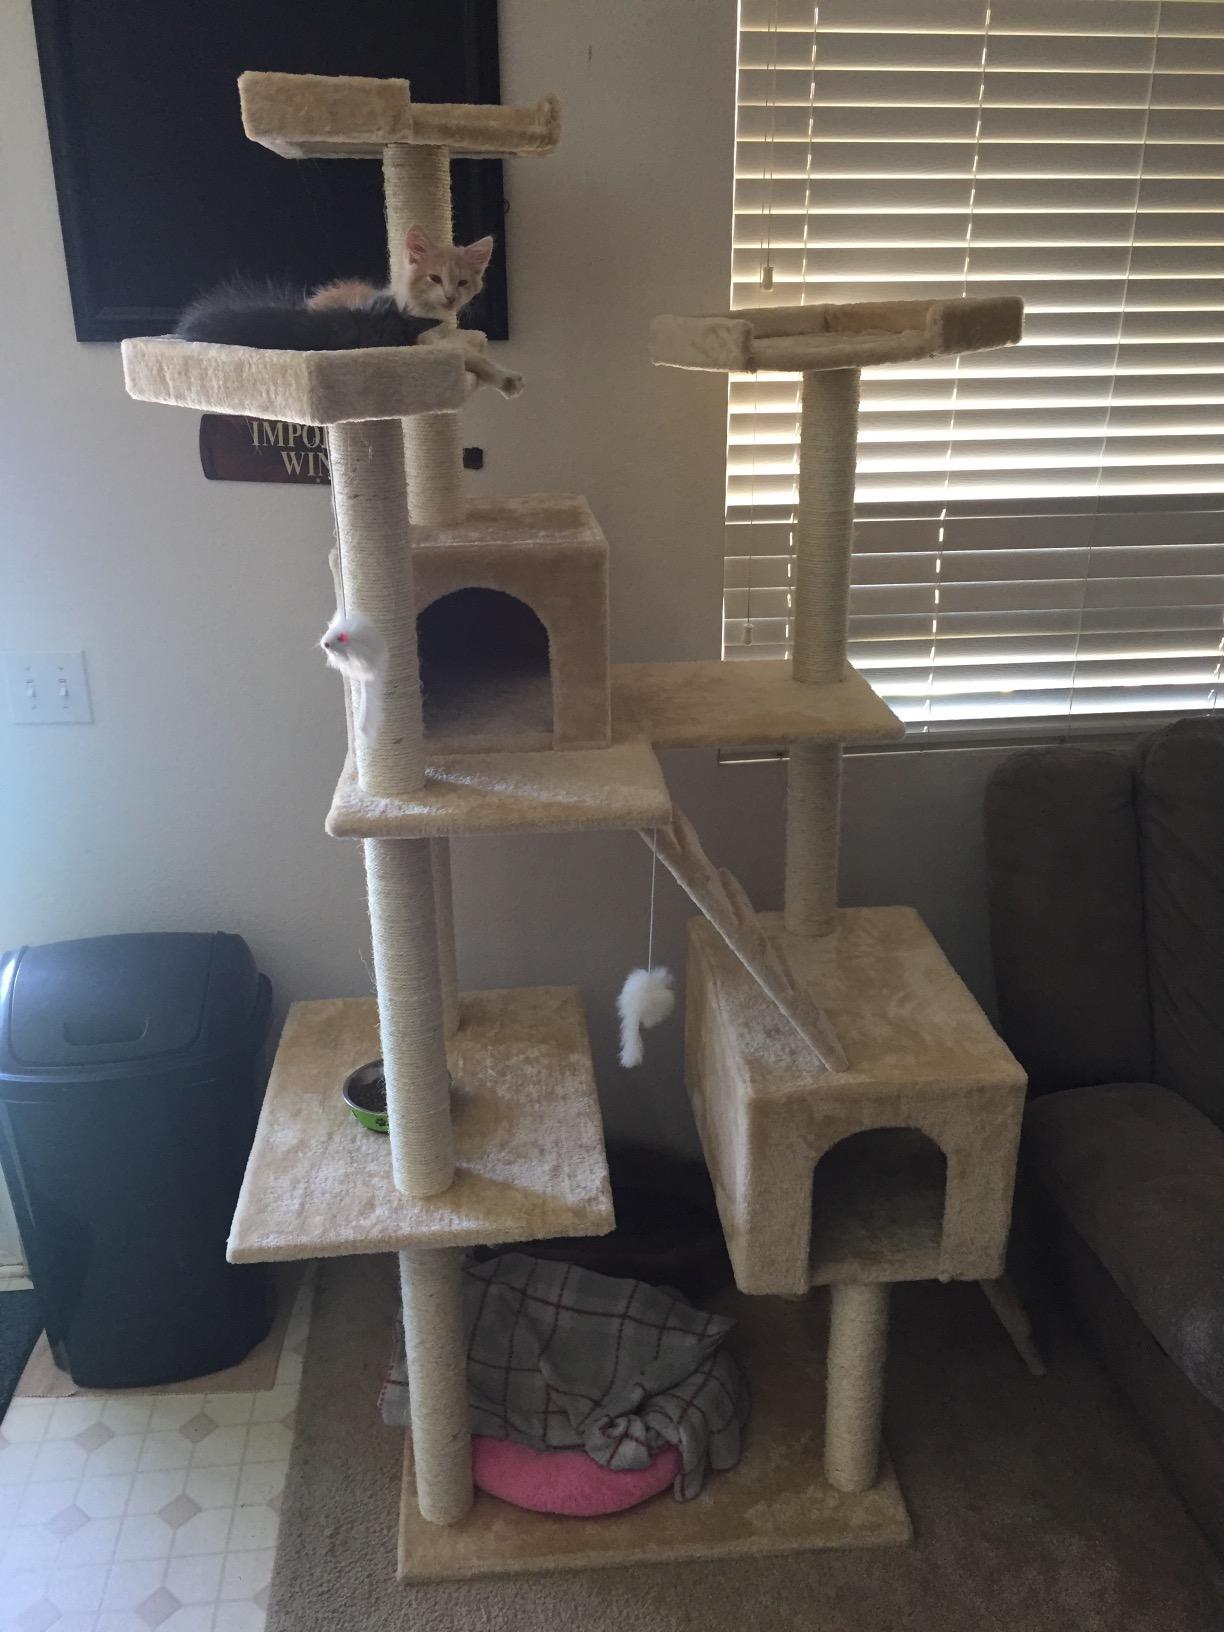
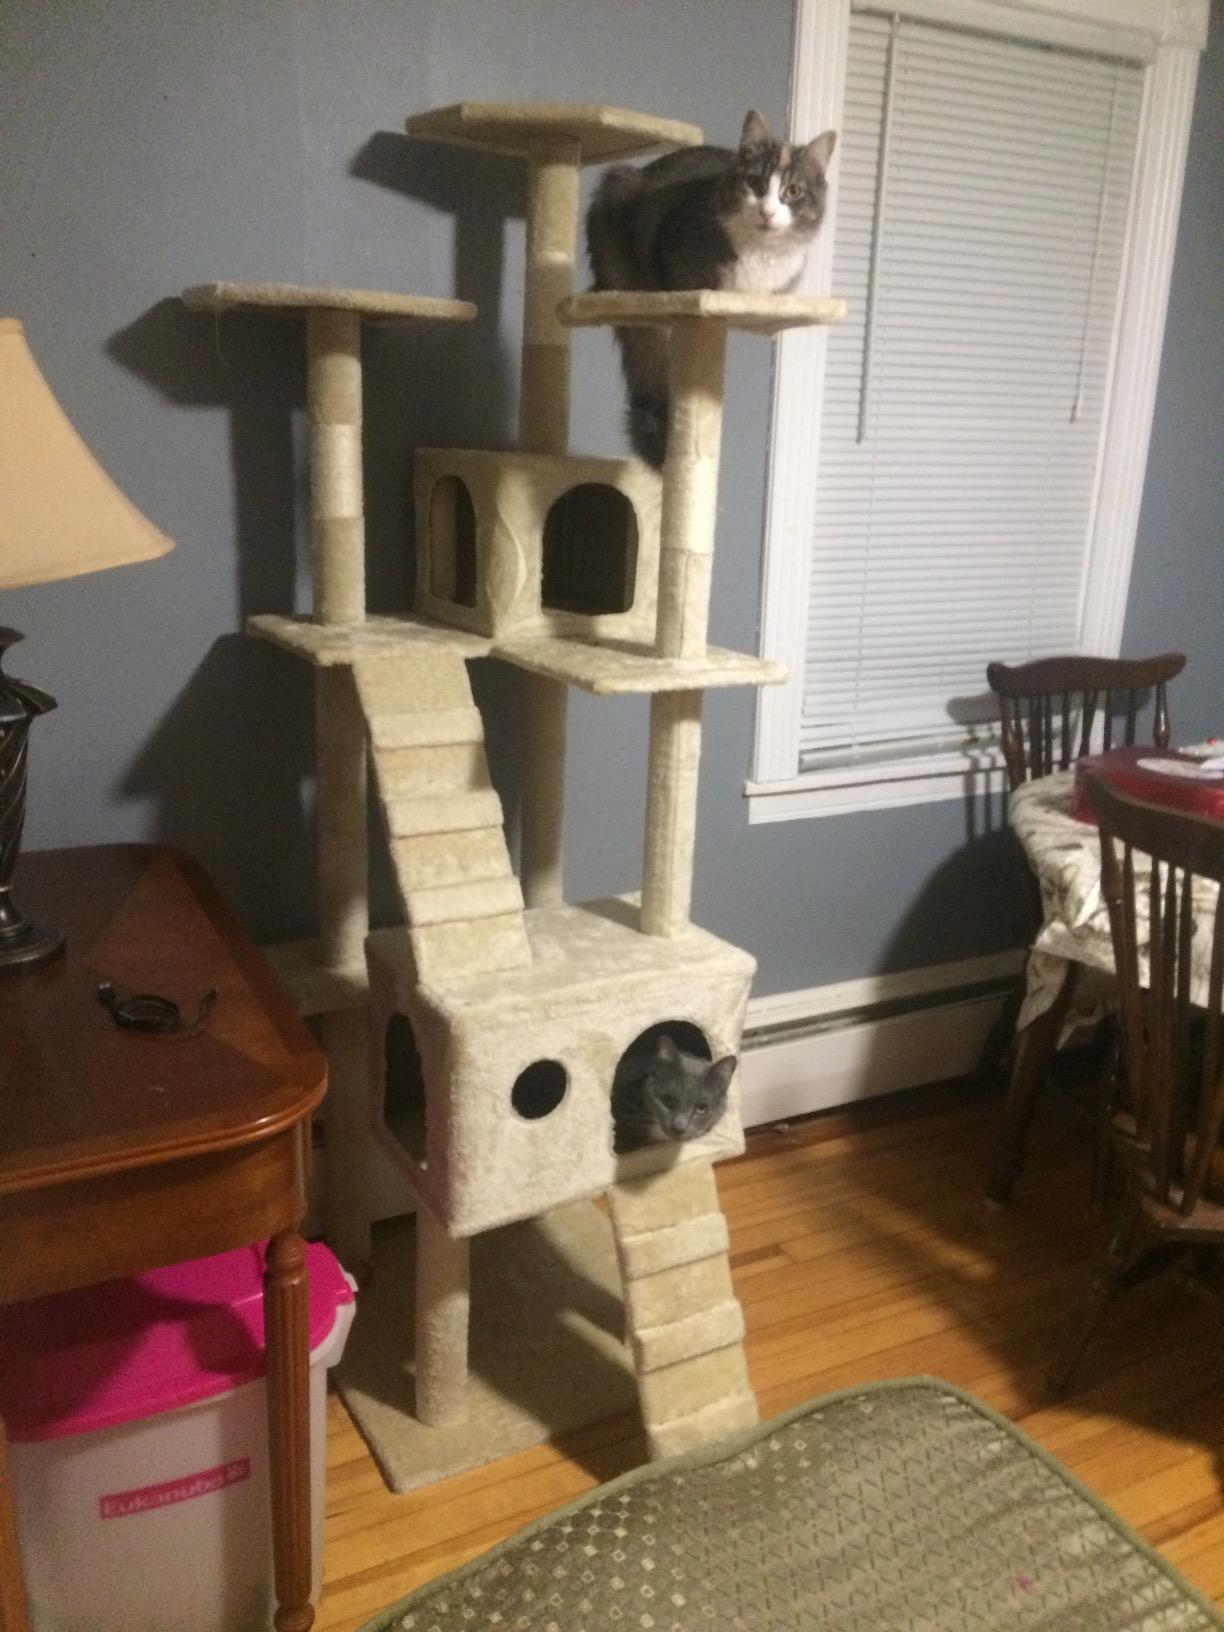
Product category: items_cat tree
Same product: yes